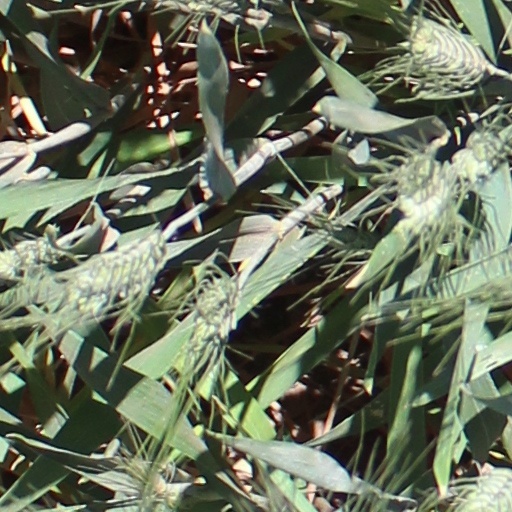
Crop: wheat